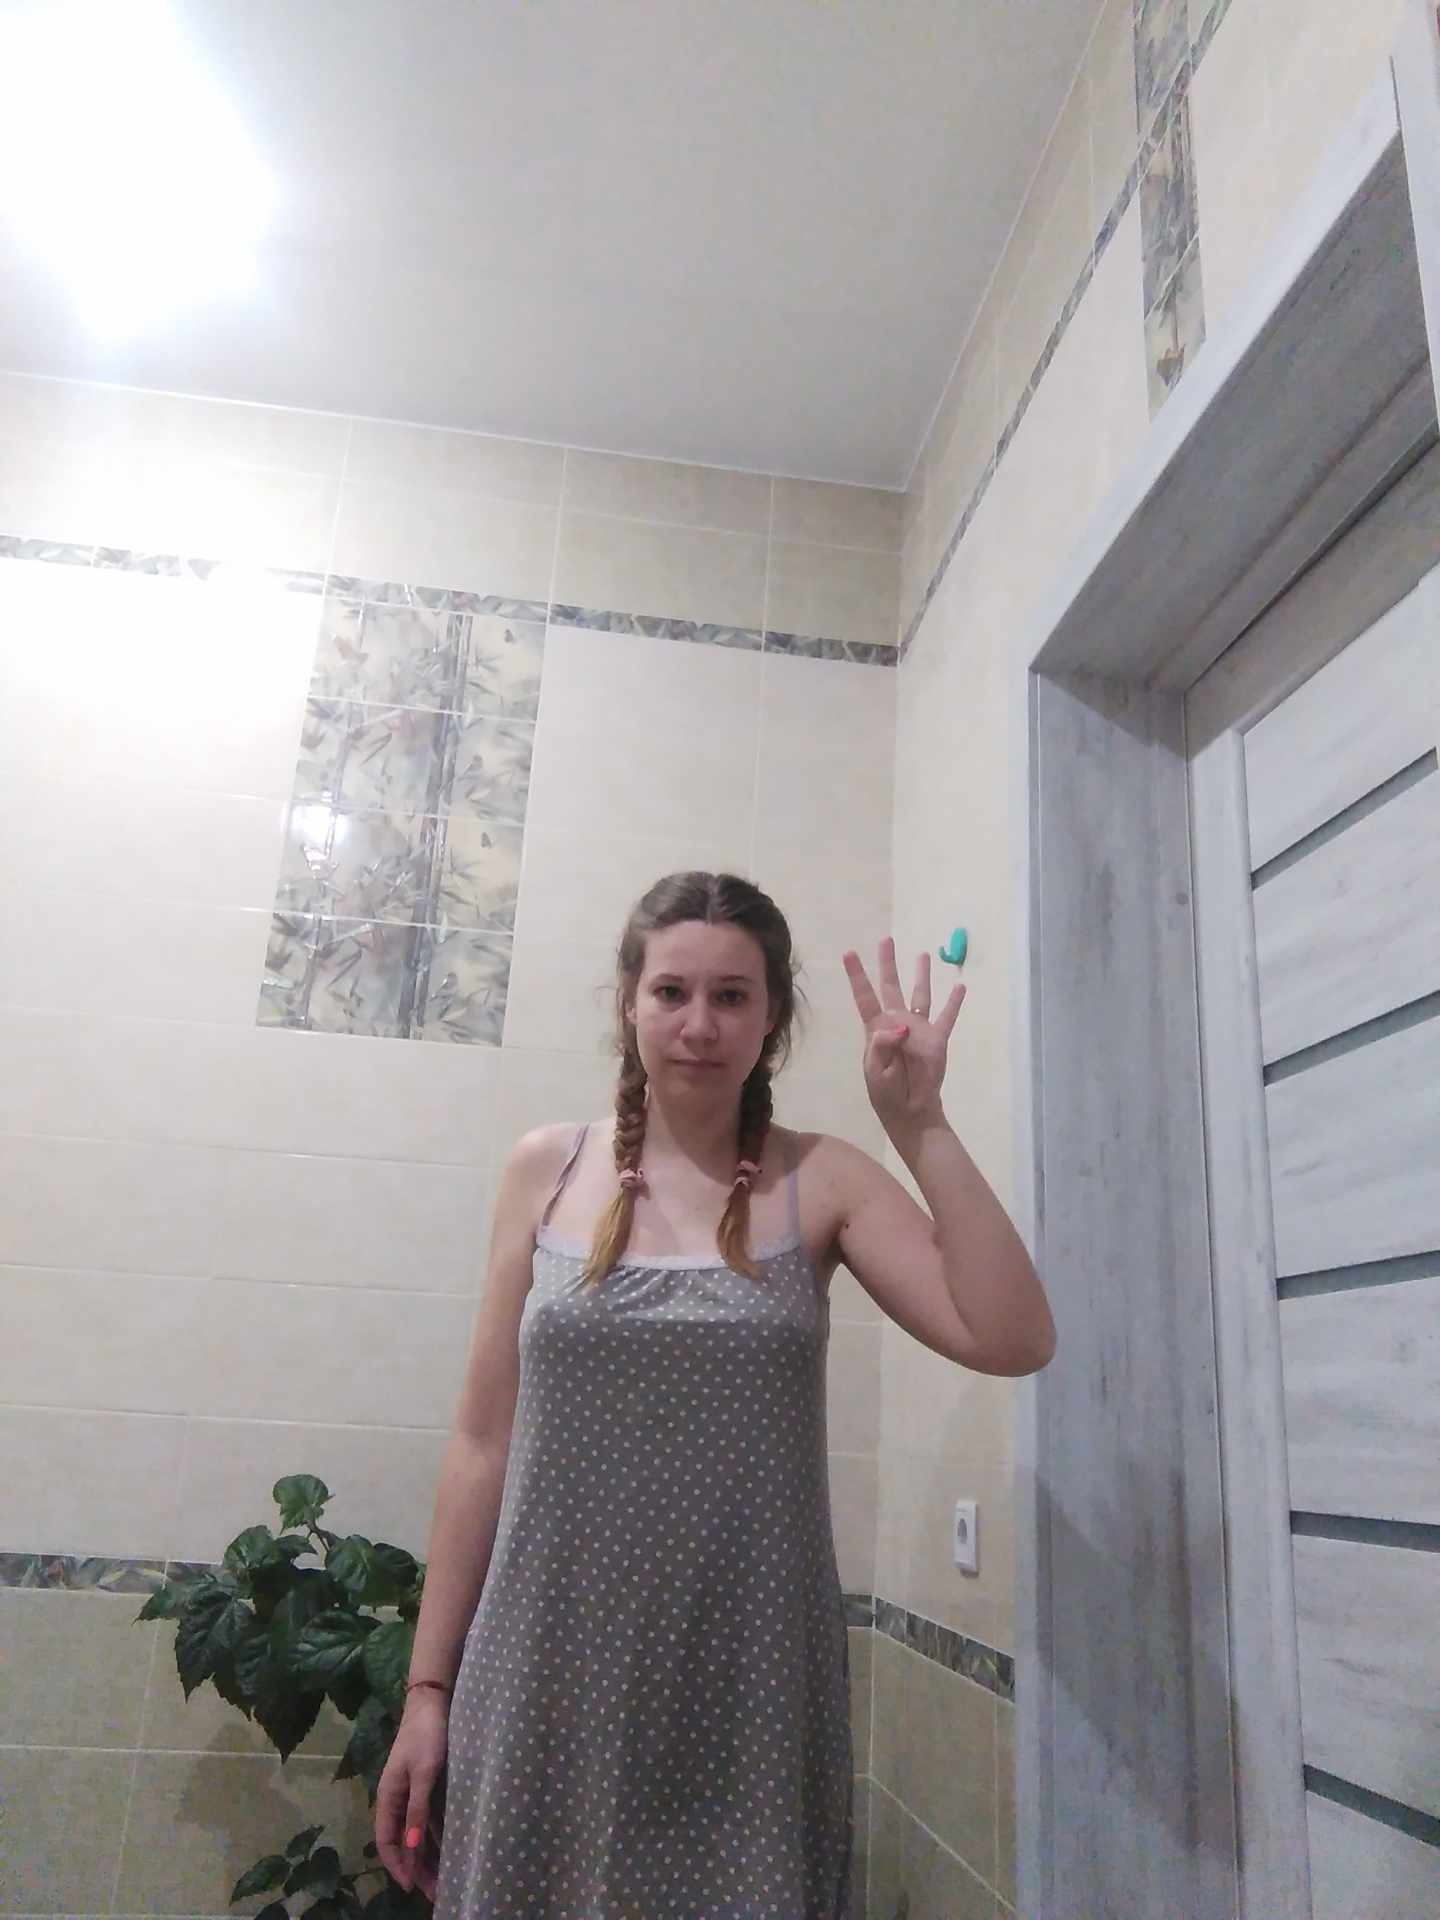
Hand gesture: four